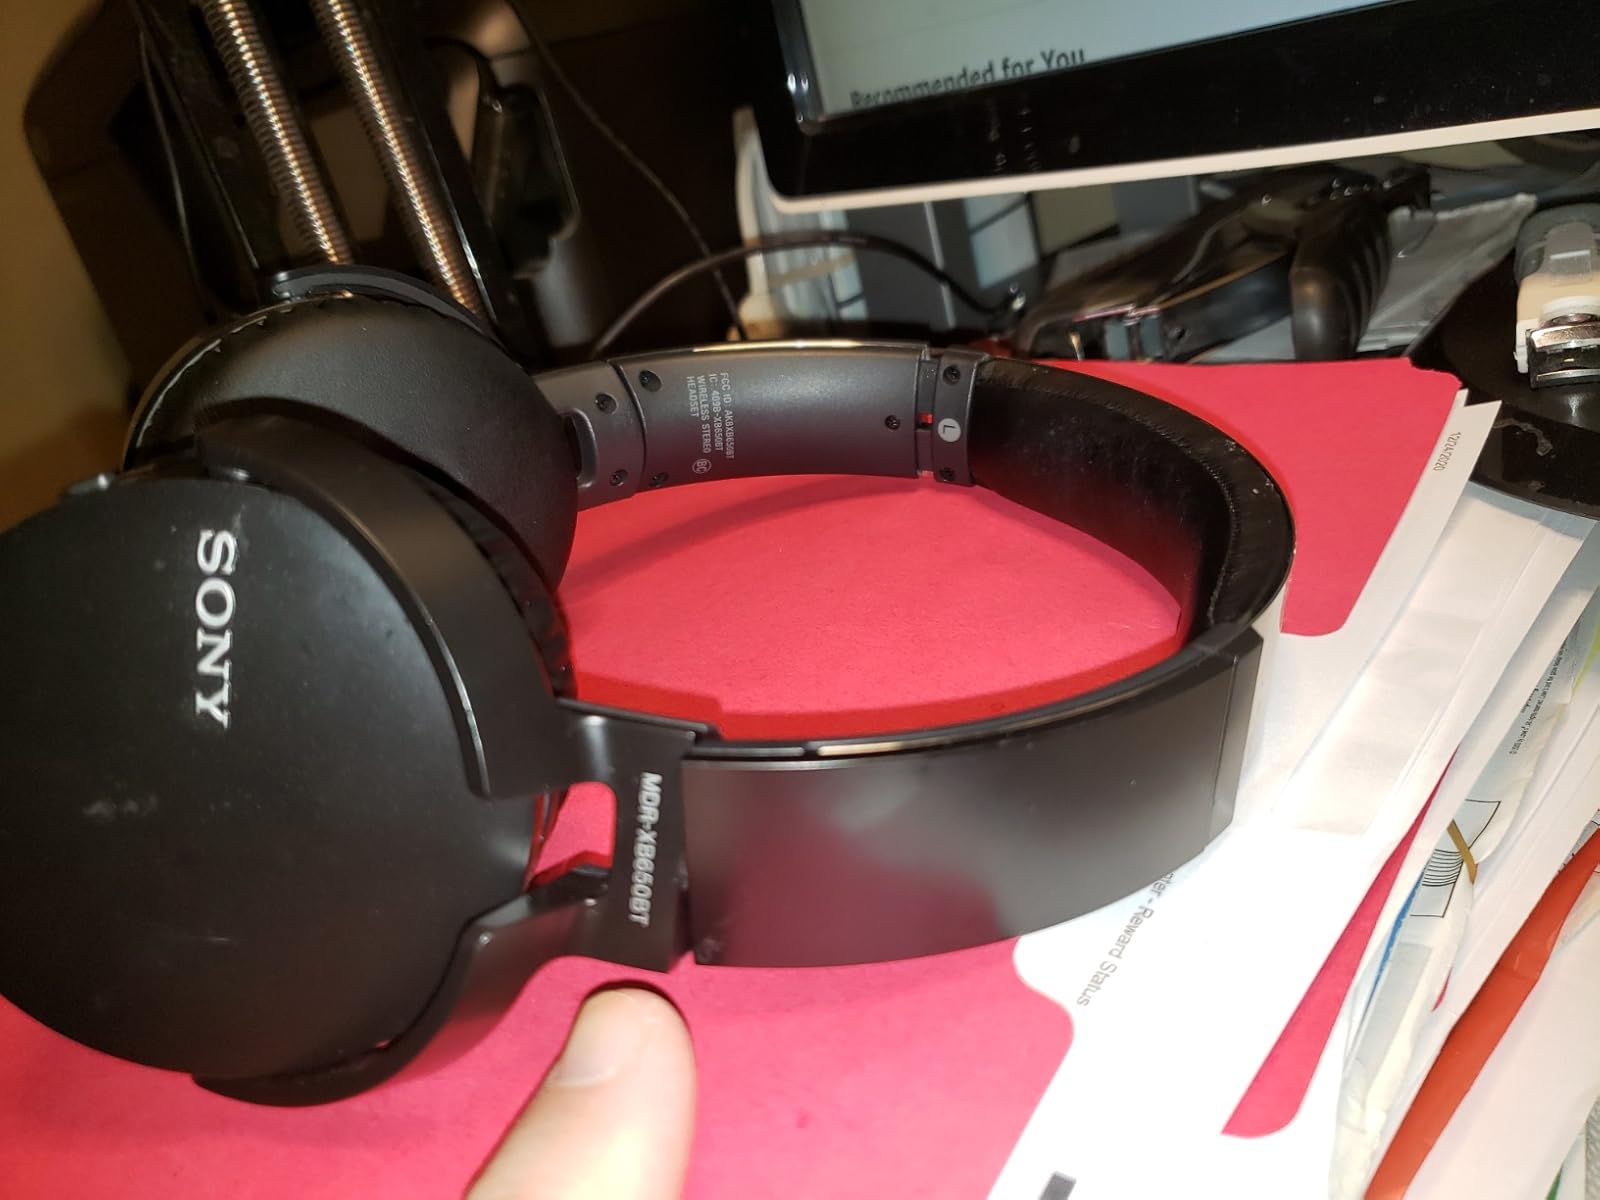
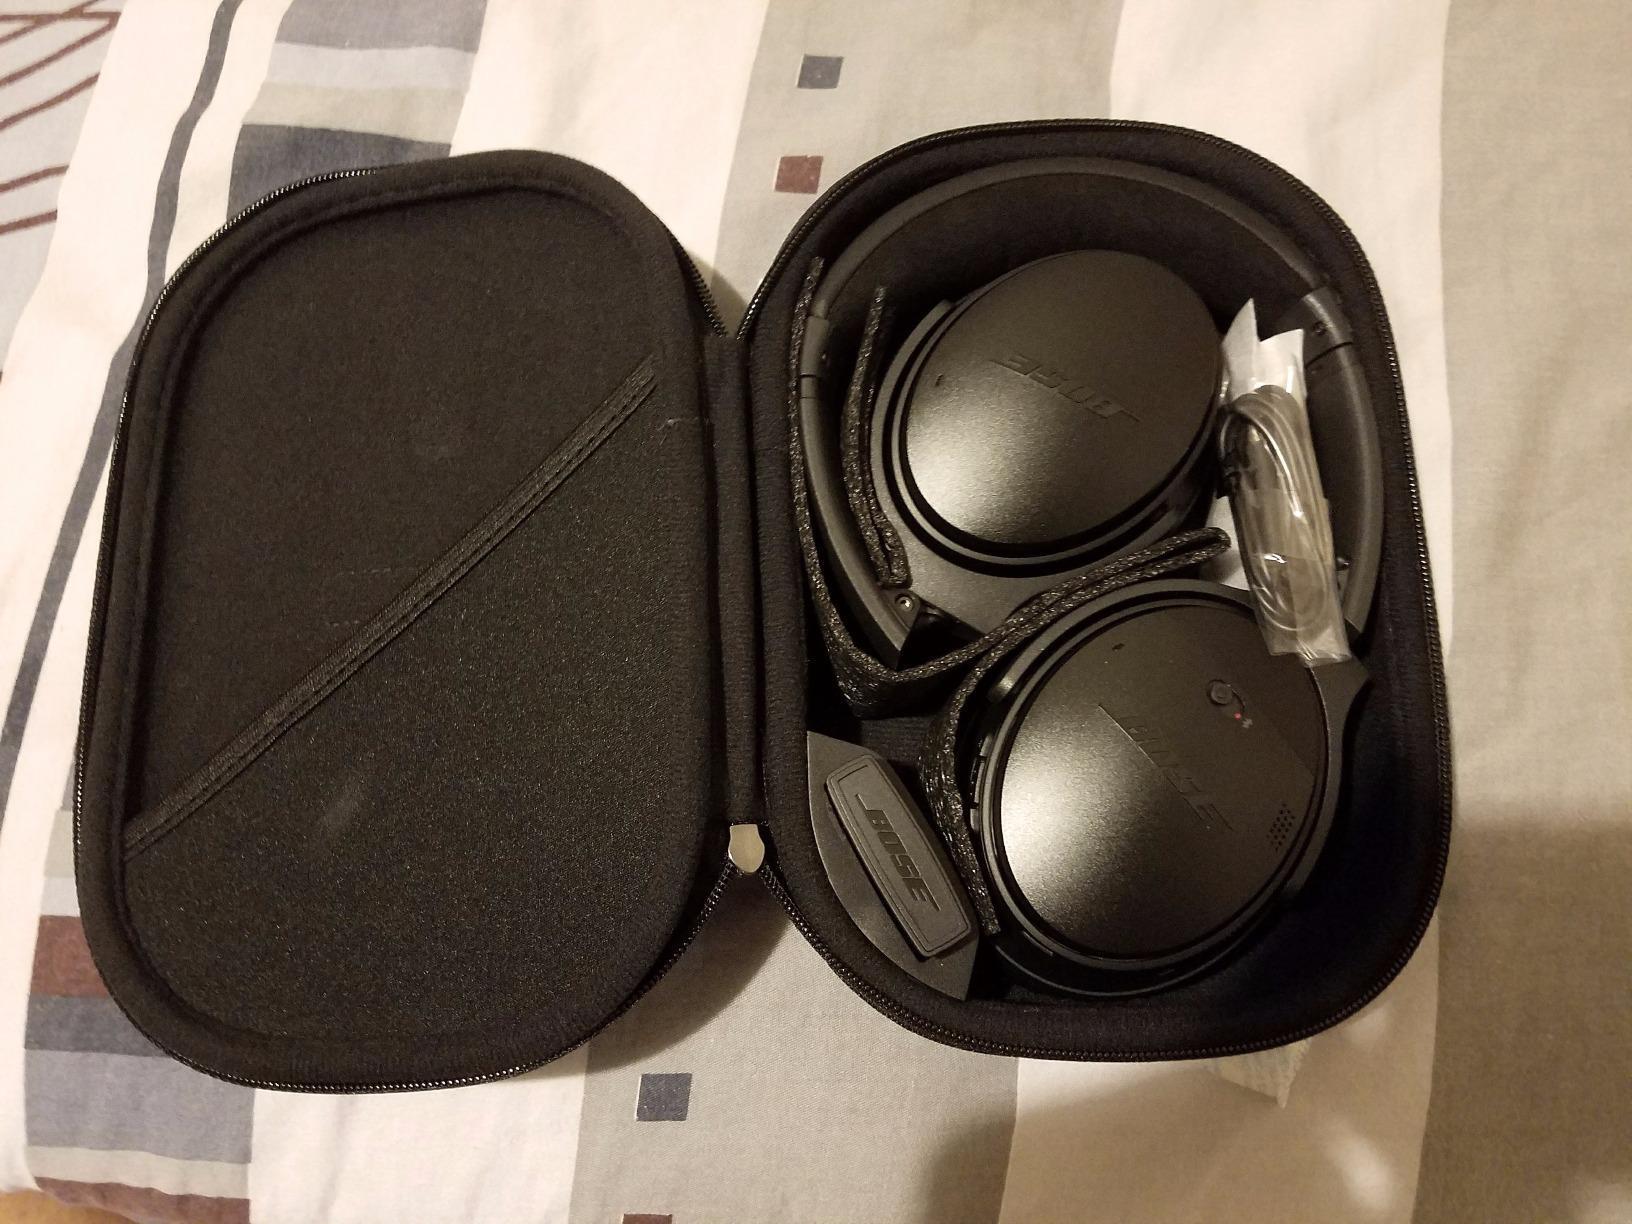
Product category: headphones
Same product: no